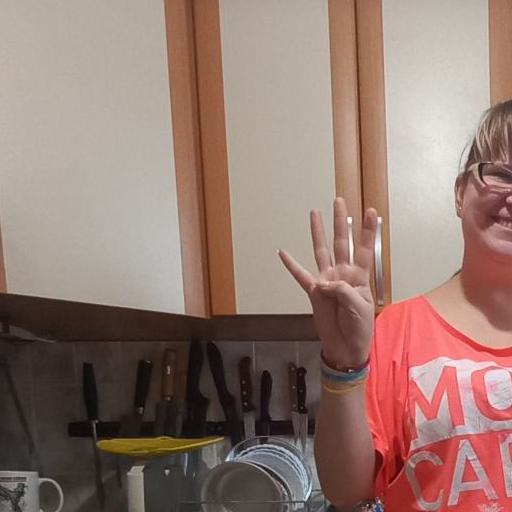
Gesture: four